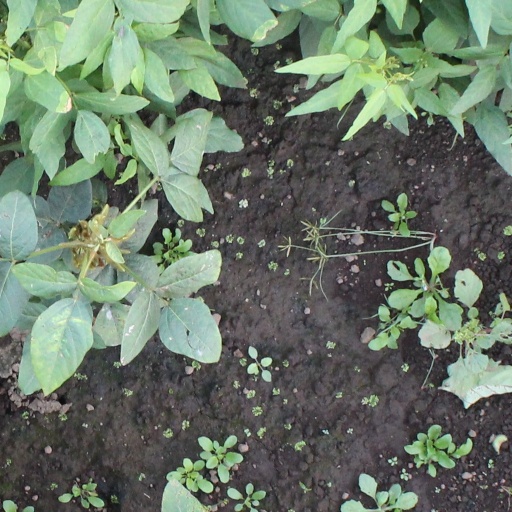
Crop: soybean